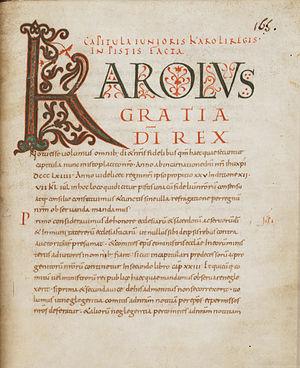
La numération romaine est un système de numération additive utilisé par les anciens Romains. Les nombres sont représentés à l'aide de symboles combinés entre eux, notamment par les signes I, V, X, L, C, D et M, appelés chiffres romains, qui représentent respectivement les nombres 1, 5, 10, 50, 100, 500 et 1 000. Ces « abréviations destinées à notifier et à retenir les nombres » ne permettaient pas à leurs utilisateurs de faire des calculs, qui étaient effectués au moyen d'abaques.
La numération romaine est un système de numération additive utilisé par les anciens Romains. Les nombres sont représentés à l'aide de symboles combinés entre eux, notamment par les signes I, V, X, L, C, D et M, appelés chiffres romains, qui représentent respectivement les nombres 1, 5, 10, 50, 100, 500 et 1 000. Ces « abréviations destinées à notifier et à retenir les nombres » ne permettaient pas à leurs utilisateurs de faire des calculs, qui étaient effectués au moyen d'abaques.